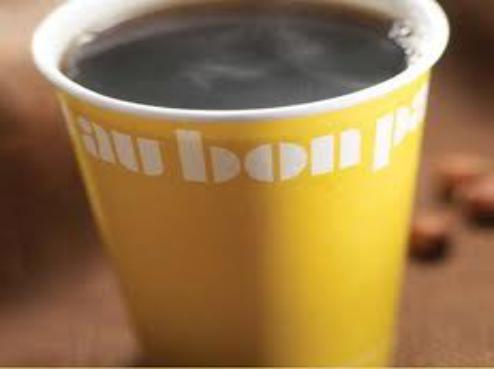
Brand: Au Bon Pain
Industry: Food